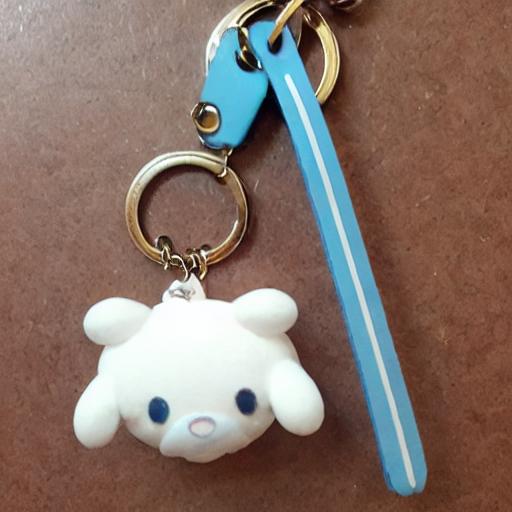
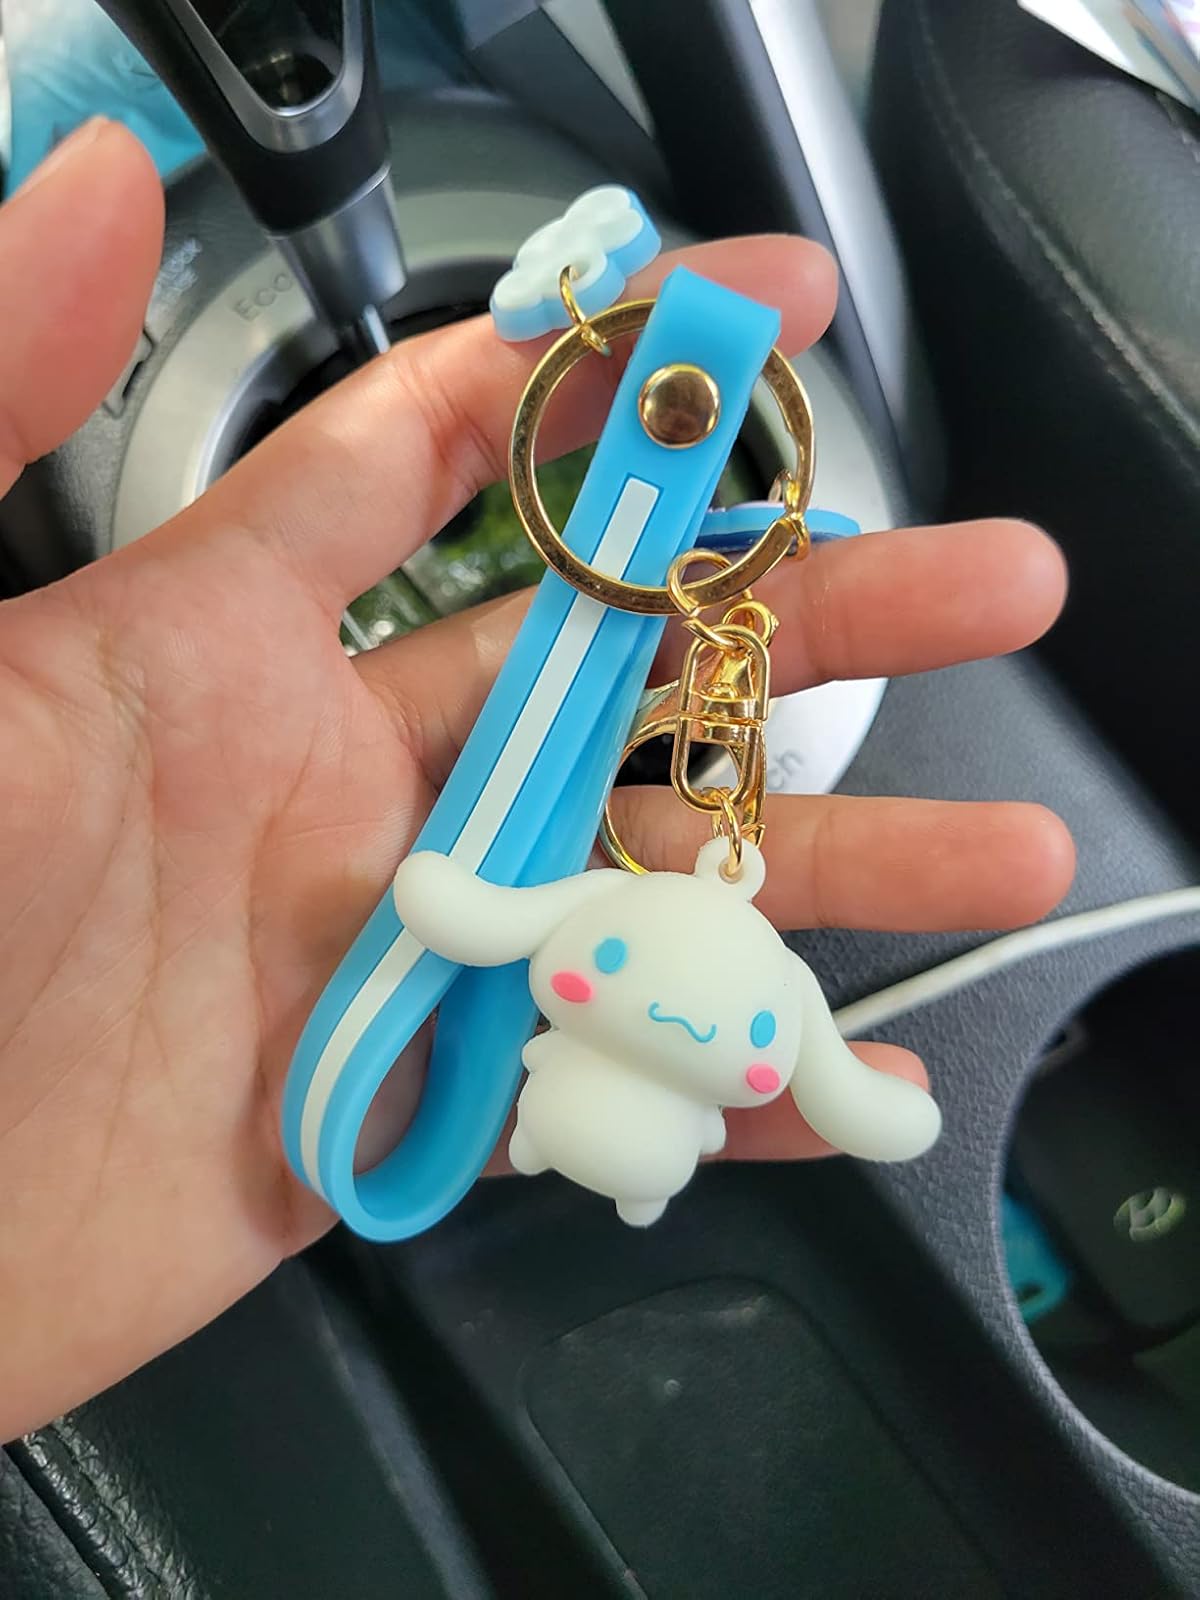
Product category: accessories_keychain
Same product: no